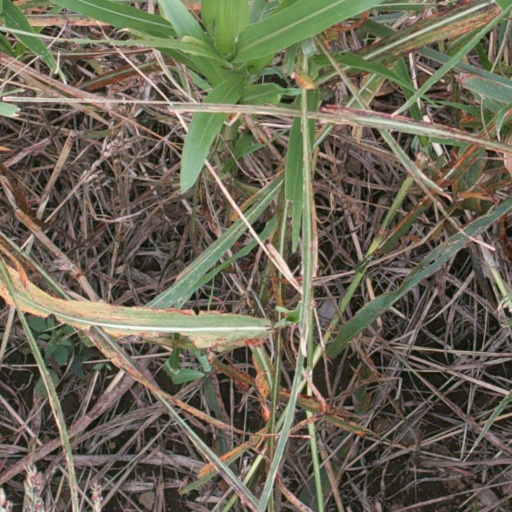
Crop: sorghum